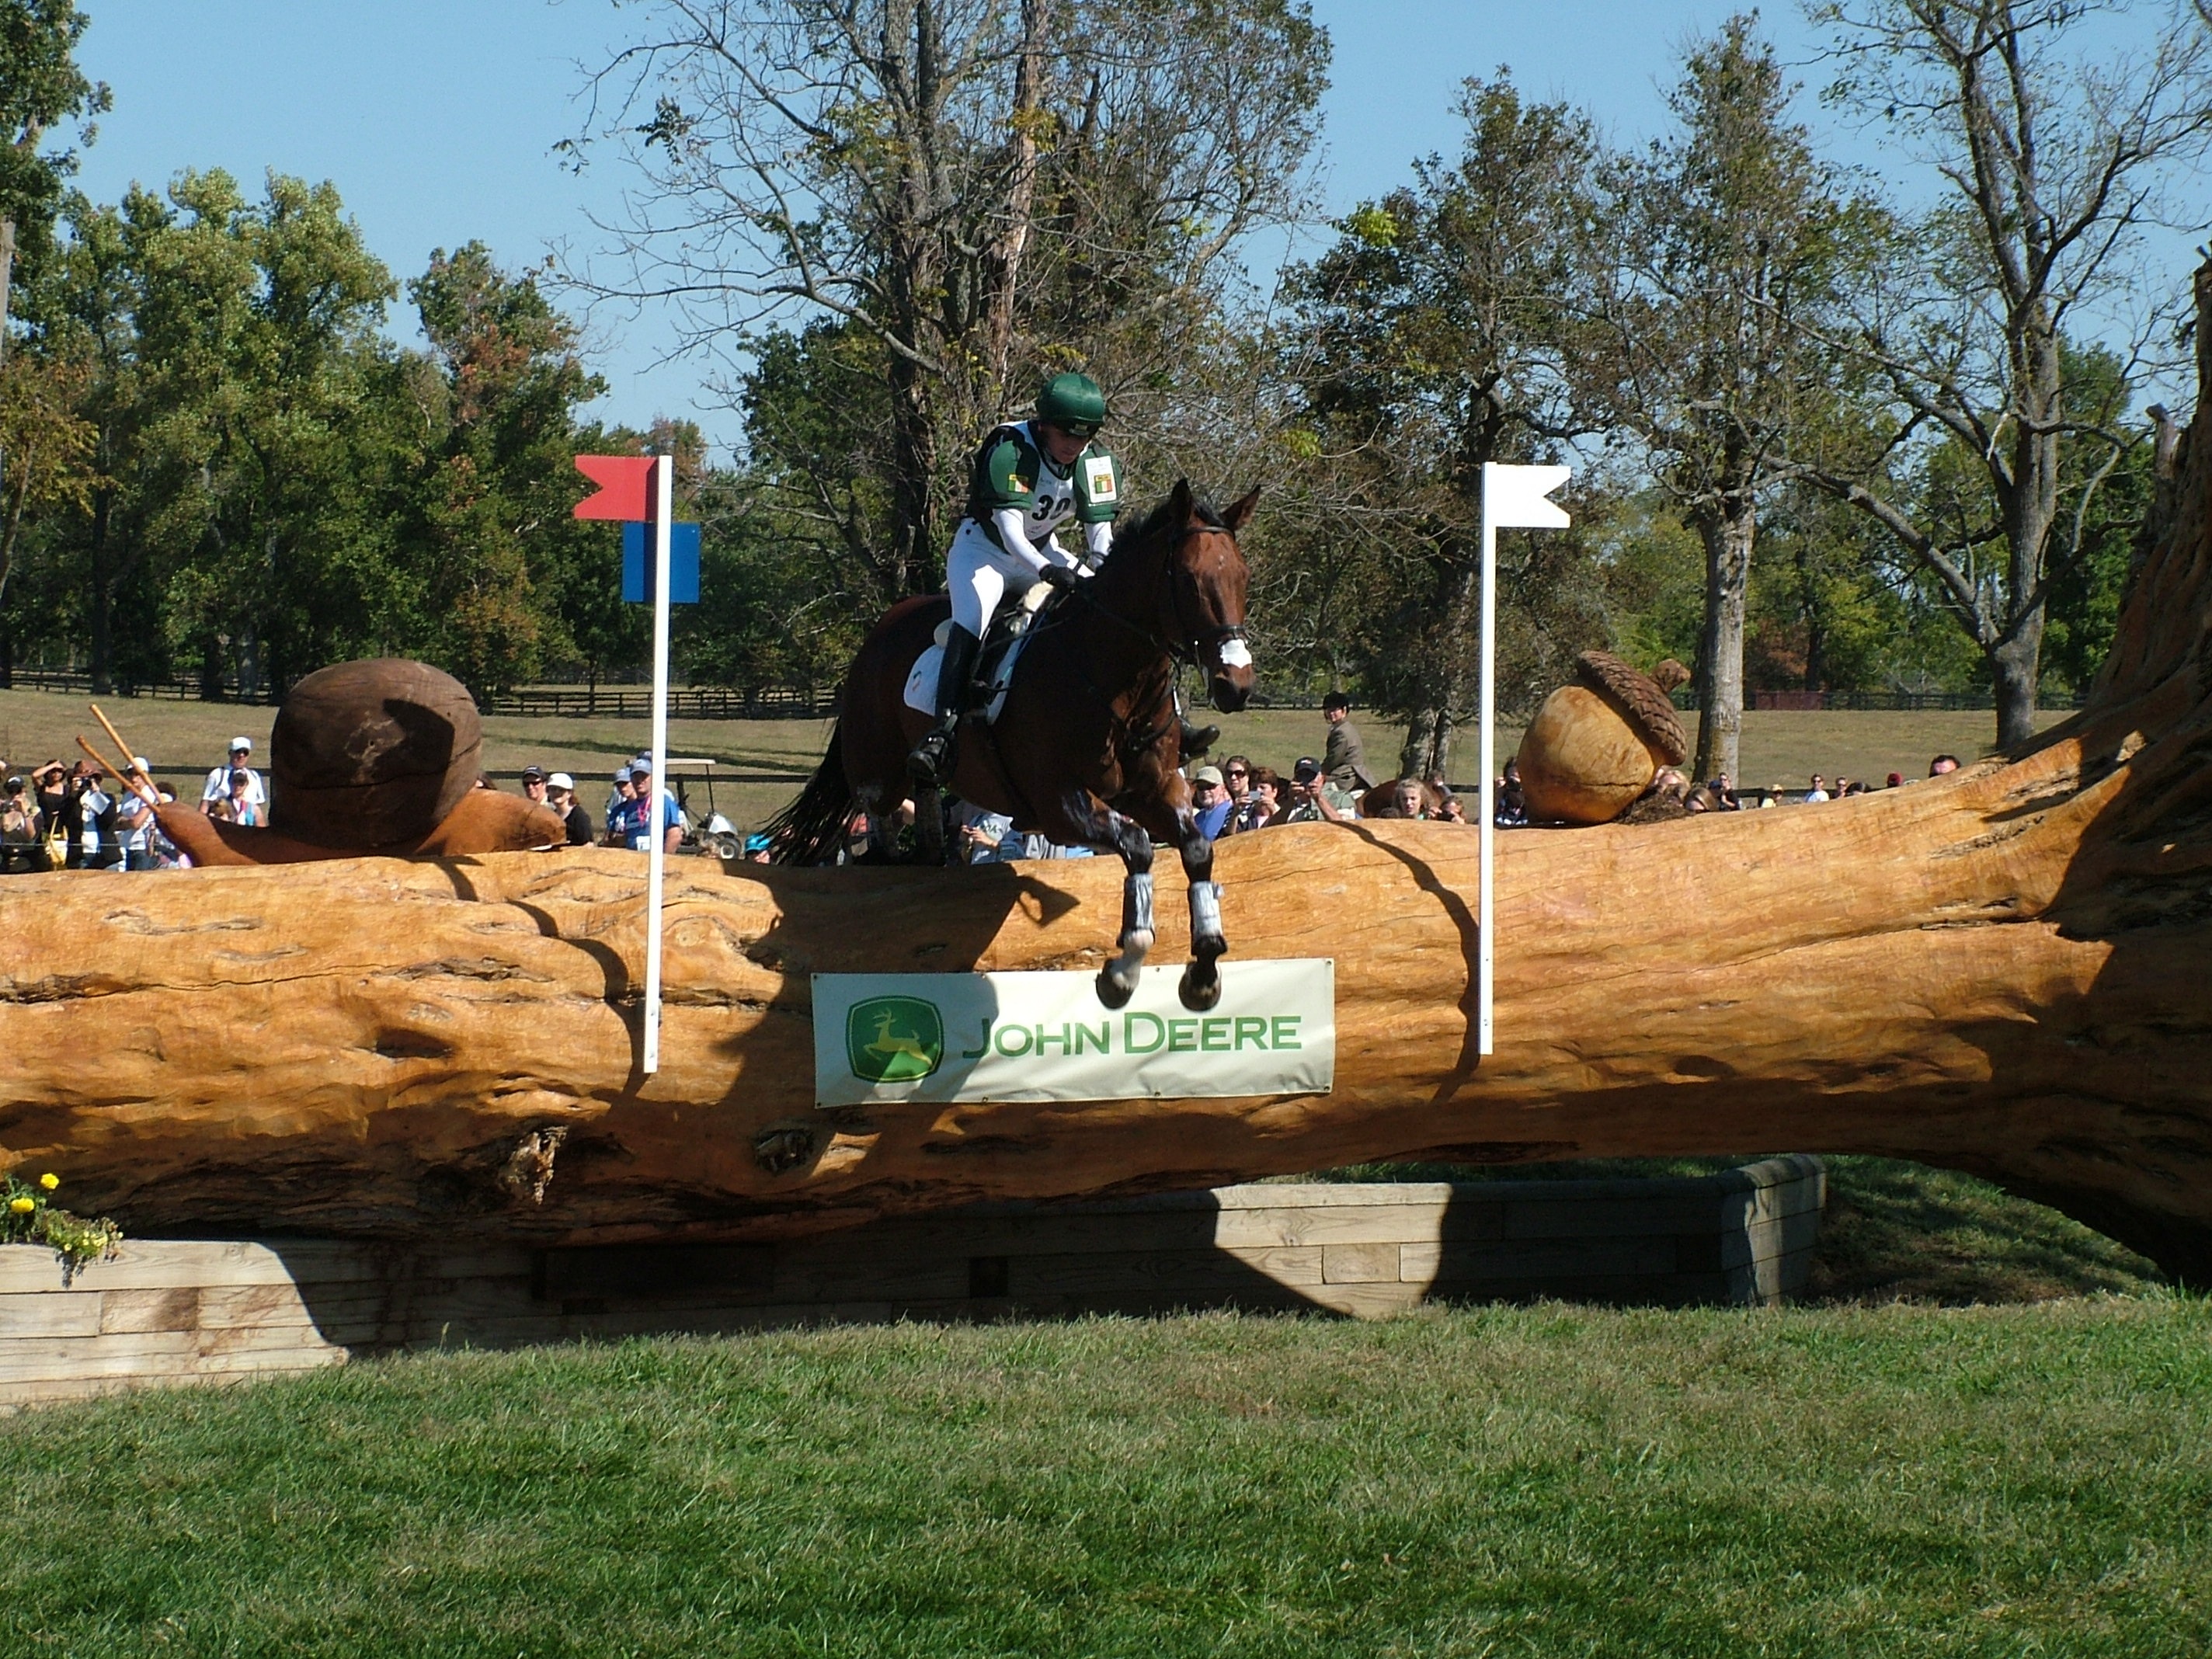
tree, sport, country, jump, jumping, rider, horse, cross, equestrian, equine, outdoors, riding, competition, sports, playground, weg, event, equestrianism, cross country, eventing, horserider, english riding, outdoor play equipment, world equestrian games, 3 day eventing, horse shows